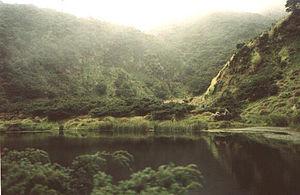
Cet article recense les zones humides du Portugal concernées par la convention de Ramsar.